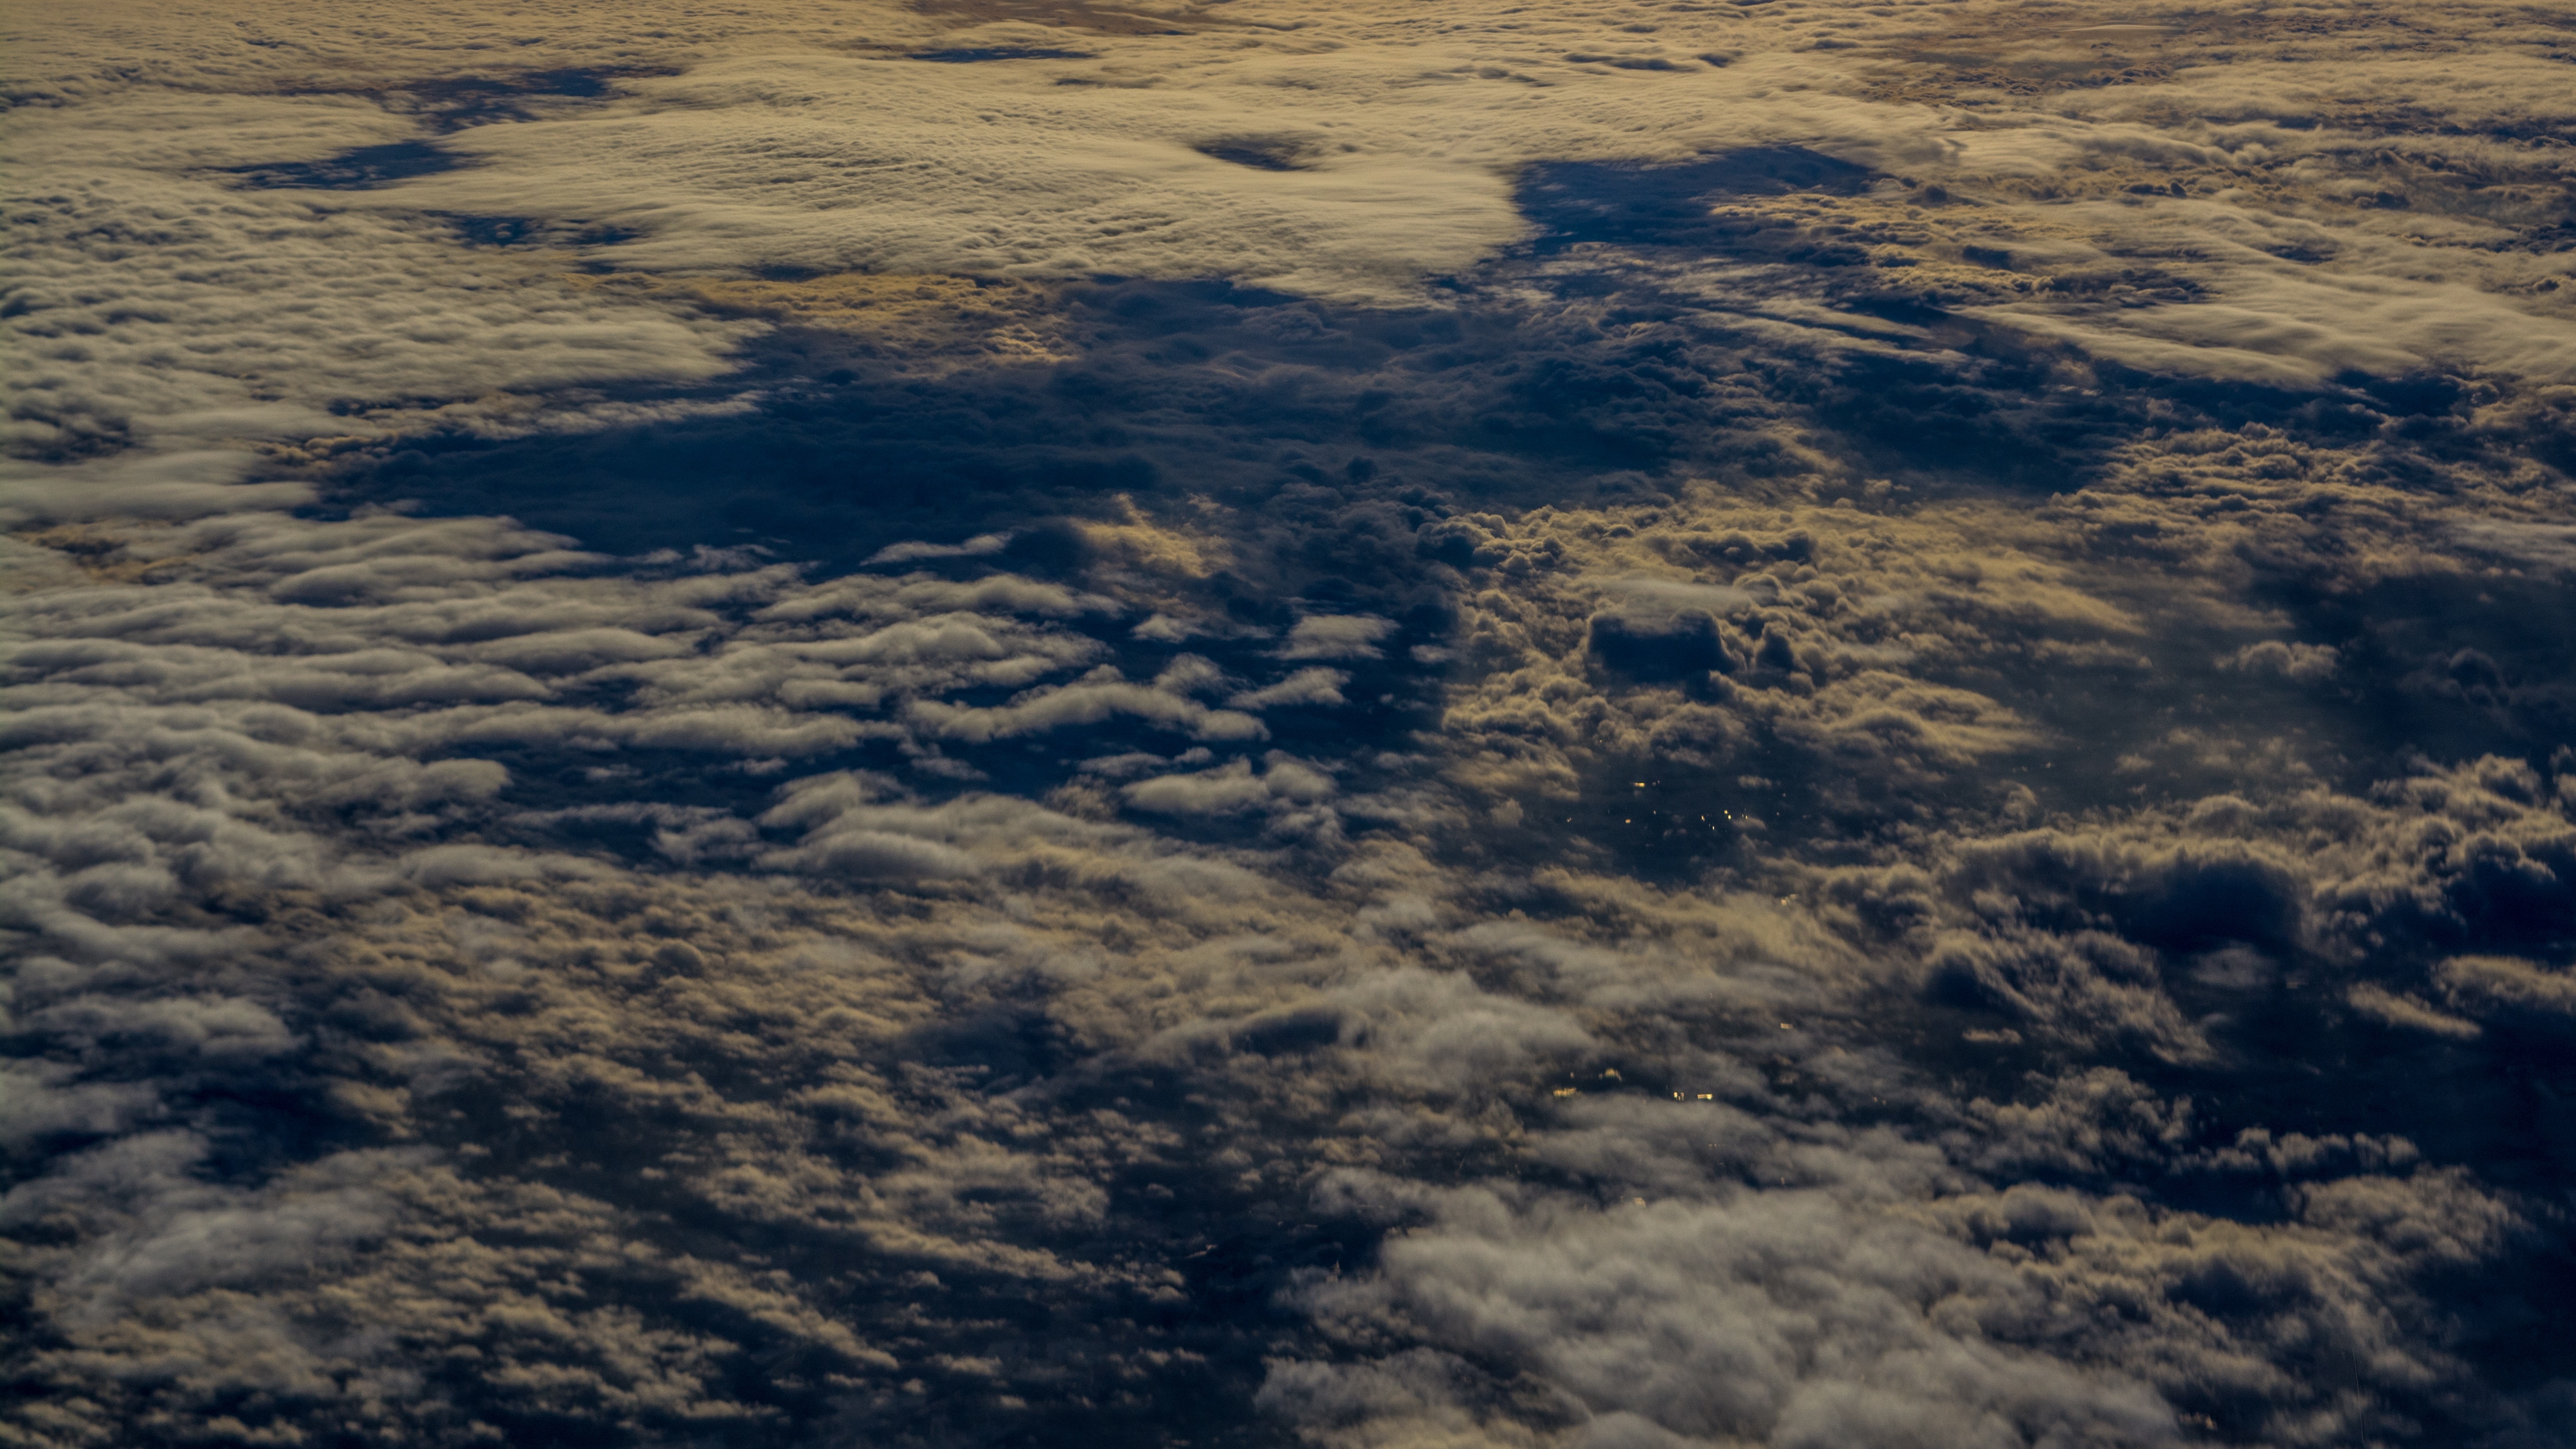
horizon, cloud, sky, sunlight, atmosphere, reflection, plain, outer space, earth, aerial photography, meteorological phenomenon, atmosphere of earth